Burlington, New Jersey

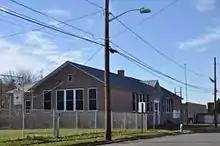
The historic William R. Allen School was originally built for the education of black children.

During the 19th century, Burlington City was known for the quality and quantity of its manufacturing. The shoe industry rivaled shipbuilding and canning in prominence. The 1850 United States census indicates that the largest number of men were employed in the shoe industry, followed closely by carpentry and bricklaying. J. Frank Budd got his start in the shoe business at a Burlington shoe company just after the Civil War. In 1887, J.F. Budd broke ground for a children's "shoeworks" at the corner of Penn and Dilwyn streets. The company employed approximately 325 people and operated six days a week for ten hours a day. The J.F. Budd Baby Shoe Company billed itself as the "largest baby shoe plant in the world."